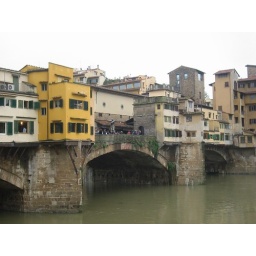
Same bridge as above, they built the shops after the bridge so they are hanging out over the water